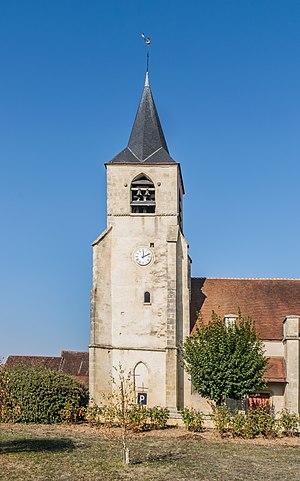
Nitry est une commune française située dans le département de l'Yonne en région Bourgogne-Franche-Comté.